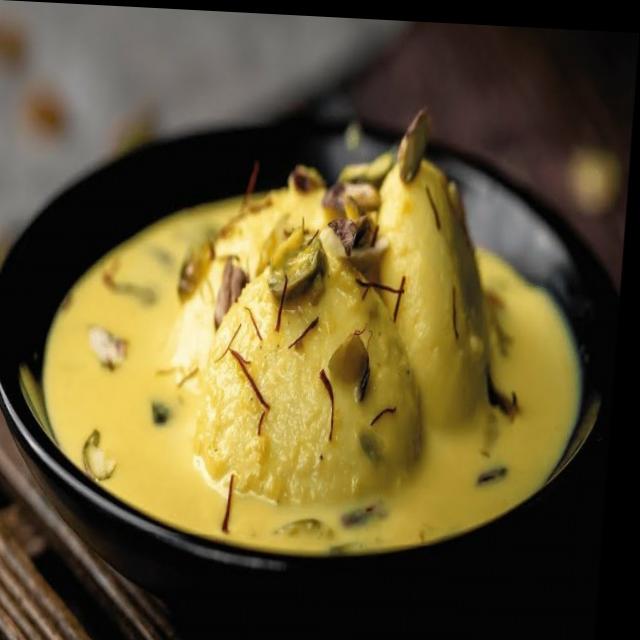
Dish: ras_malai